Misa Uehara

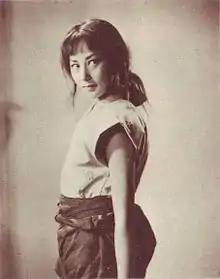
Uehara in 1957

(born Misako Uehara; 26 March 1937 2003) was a Japanese actress. She appeared in a few Japanese films from the late 1950s, most notably starring as Princess Yuki in Akira Kurosawa's "The Hidden Fortress". Following a brief career, she left acting.